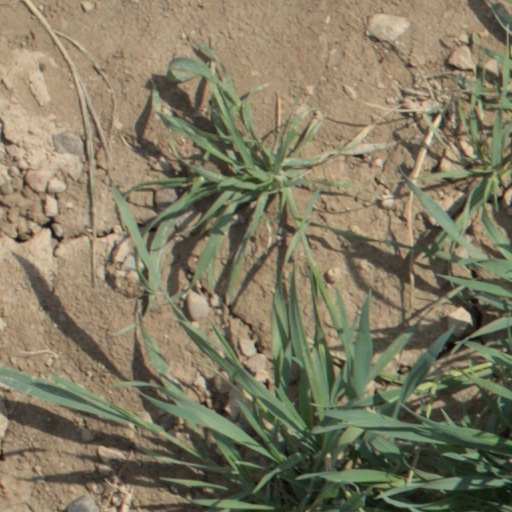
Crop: wheat